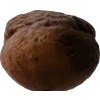
Label: peach